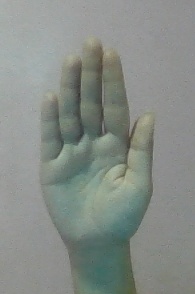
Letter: seen